Alexander Davydov (singer)

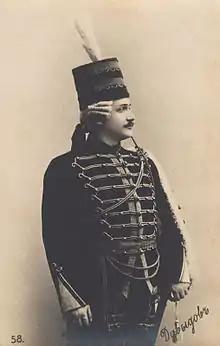

Alexander Mikhaylovich Davydov, real name Israil Moiseyevich Levenson (March 25, 1872 – June 28, 1944), was a Russian and Soviet opera and operetta singer, later a theatre director, pedagogue and memoirist. In 1924 he was designated a Meritorious Artist of the Republic.